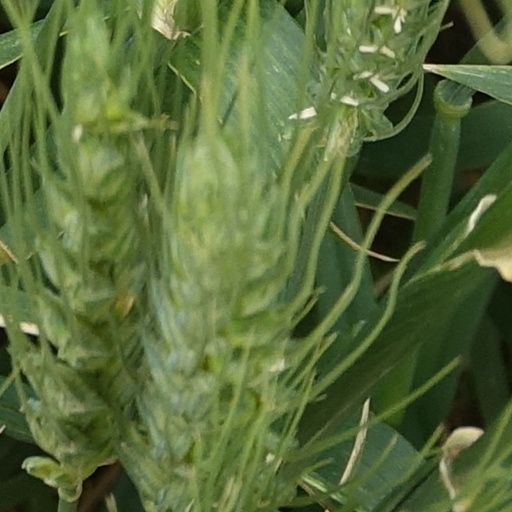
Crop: wheat